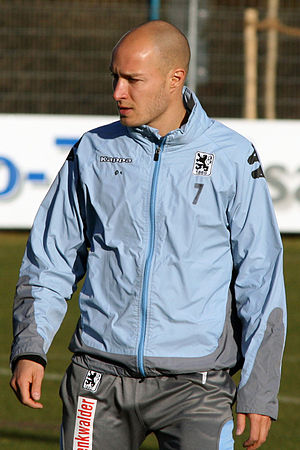
Nemanja Vučićević
Nemanja Vučićević er en serbisk fodboldspiller.